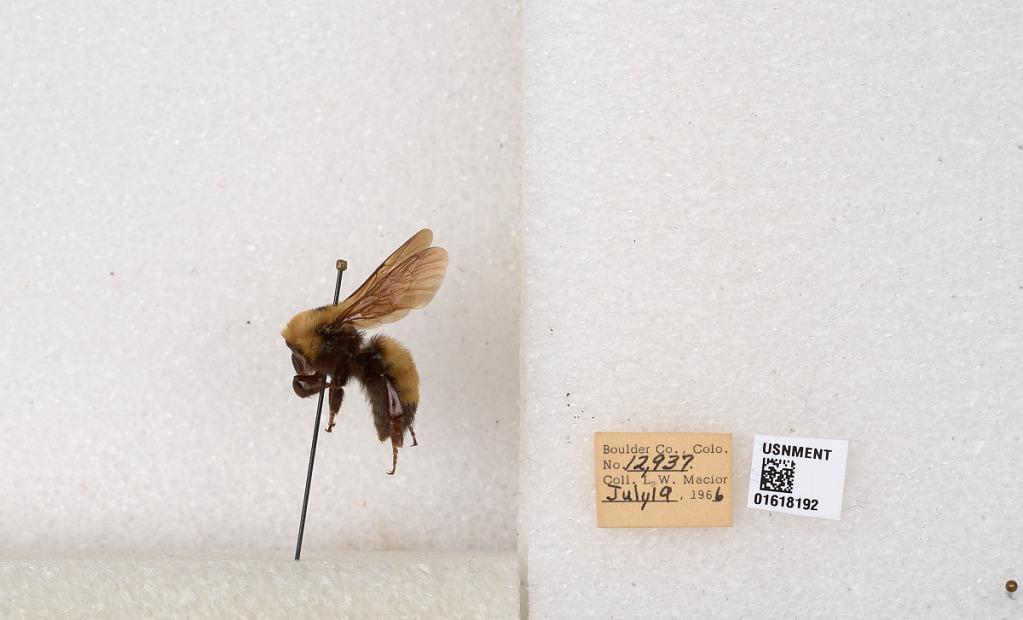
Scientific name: Bombus (Bombus) nevadensis Cresson